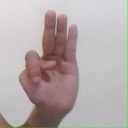
अक्षर: भ